Tresor (club)

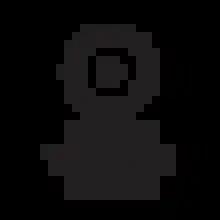
Tresor nightclub and record label logo (used 1991–1995 and again since 2015)

Tresor (German for safe or vault) is a techno nightclub in Berlin and a record label.